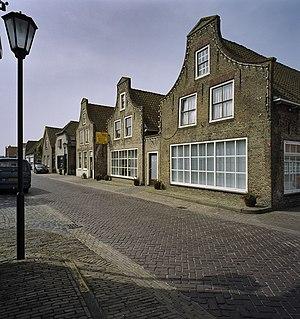
Goudswaard est un village qui fait partie de la commune de Hoeksche Waard dans la province néerlandaise de Hollande-Méridionale. Le 1ᵉʳ janvier 2003, le village comptait 2 125 habitants.